Charles Hill (painter)

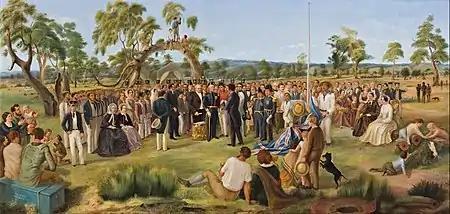
"The Proclamation of South Australia 1836", Charles Hill.

Hill was born in Coventry, England; his father was an officer who served under Lord Wellington, and served at Badajoz, Salamanca, Vitoria, and Toulouse, and was later the reforming Governor of Leicester County Prison. Charles was more interested in art than a military career, and served an apprenticeship as line engraver to Mark Lambert in Newcastle upon Tyne. In 1840 he enrolled in the Newcastle Fine Arts Academy and took lessons at the Government School of Design with W. B. Scott, later editor of "The Art Journal". He helped mount the posthumous exhibition of David Scott's works. He produced the engraving "The Choristers" after Barraud. He was one of those responsible for the famous engraving which depicted the opening of The Crystal Palace in 1851.